Jewish vegetarianism

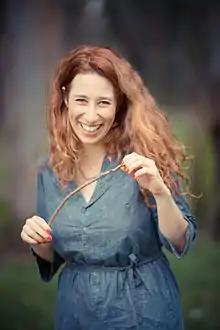

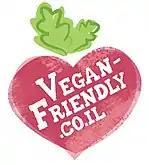

Albert Einstein (d. 1955) was a vegetarian for the last year of his life, although he had advocated vegetarianism in principal since 1930.